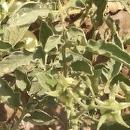
Crop: Tomato
Condition: virosis-d